District of Columbia statehood movement

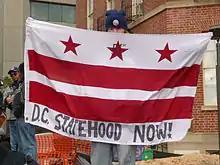
D.C. Statehood Now! flag at the 2013 presidential inauguration

Before the D.C. Voting Rights Amendment failed, but when passage seemed unlikely, District voters finally began to pursue statehood. In 1980, former Paulist priest and founder of the Community for Creative Non-Violence, J. Edward Guinan, put statehood on the ballot as an initiative. District voters approved the call of a constitutional convention to draft a proposed state constitution, just as U.S. territories had done prior to their admission as states. The convention was held from February through April 1982. The proposed constitution was ratified by District voters in 1982 for a new state to be called "New Columbia". In 1987, another state constitution was drafted, which again referred to the proposed state as New Columbia. Since the 98th Congress, more than a dozen statehood bills have been introduced, with two bills being reported out of the committee of jurisdictions. The second of these bills made it to the House floor in November 1993, for the only floor debate and vote on D.C. statehood. It was defeated in the House of Representatives by 277–153.